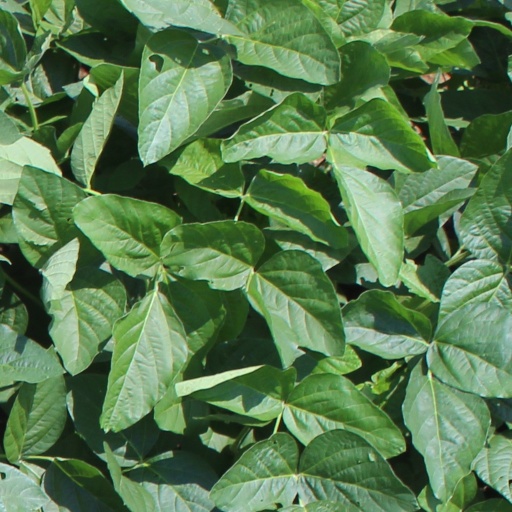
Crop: soybean